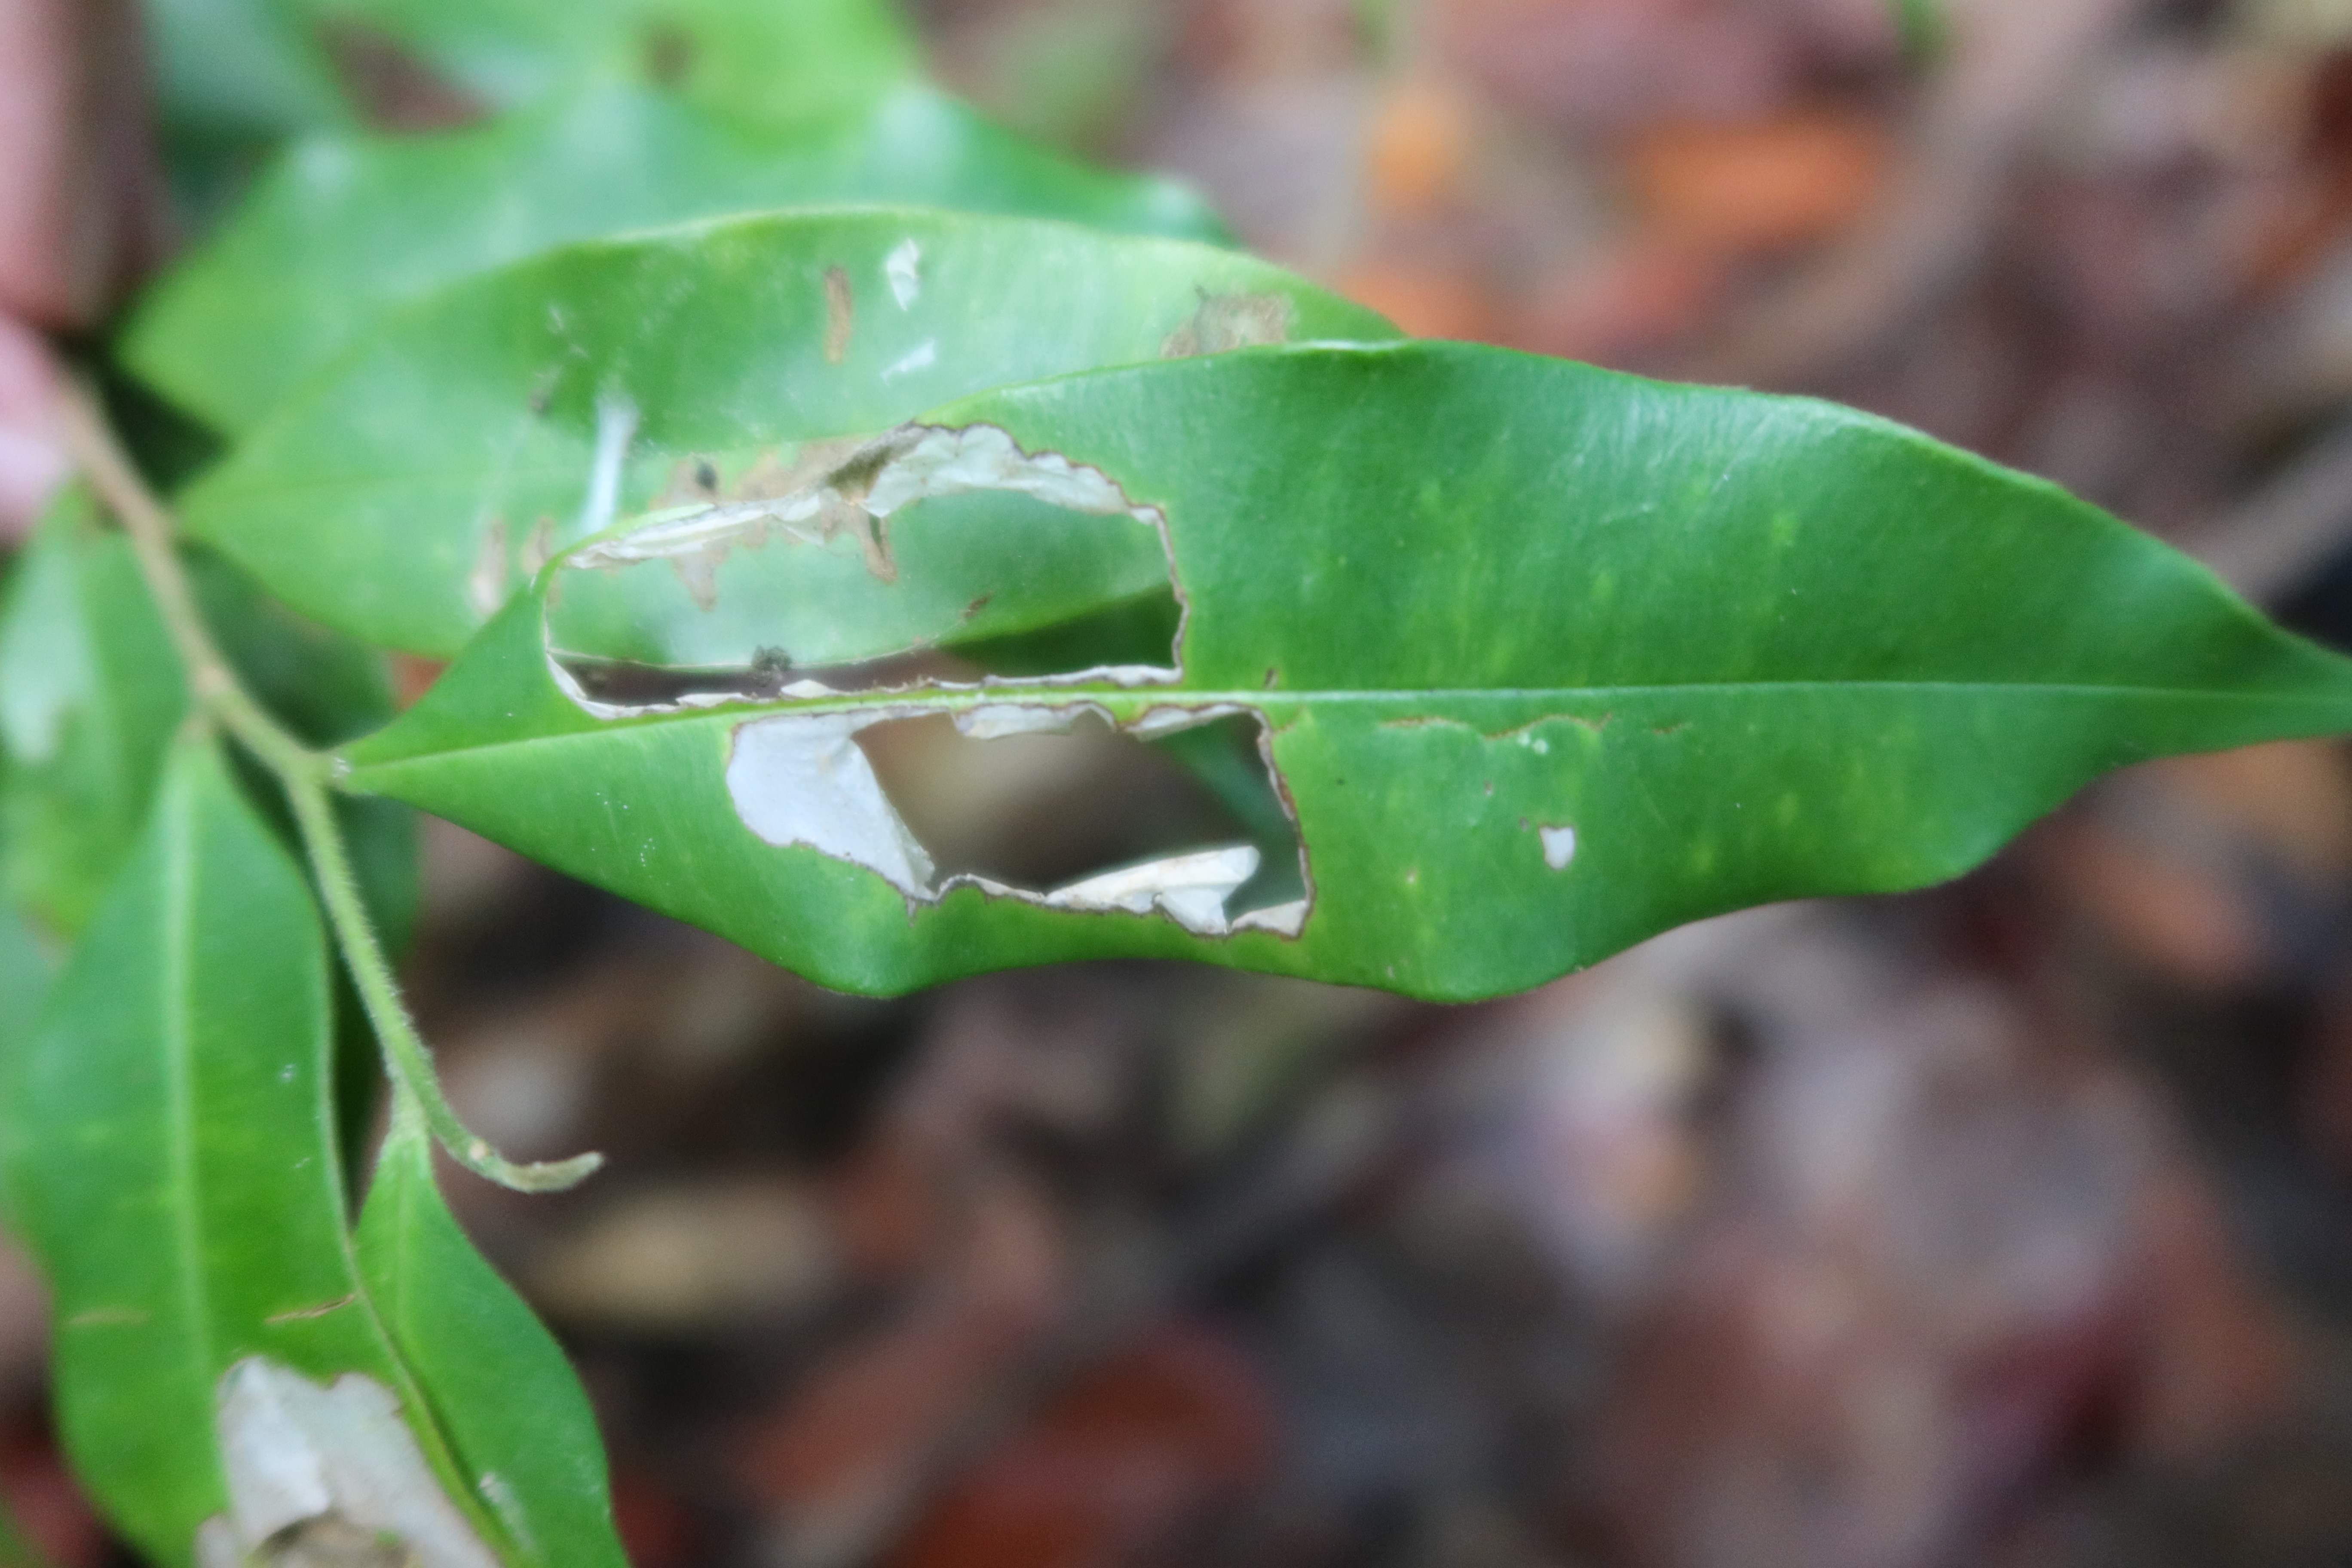
Label: Translucent lesion